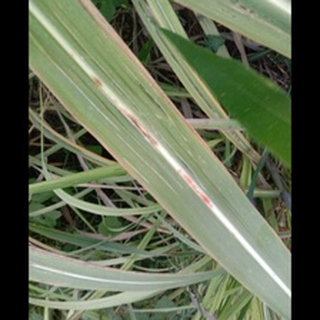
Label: sugarcane_red_rot